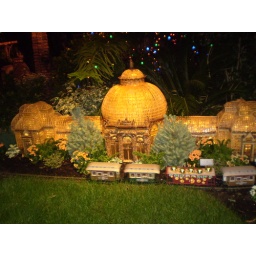
The green house in Bronx Botanical Gardens and a model train.